Patriots (Belgium)

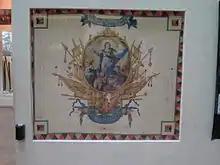
An original Statist military flag, depicting the Virgin Mary, preserved in the Royal Museum of the Army

The ranks of the Patriot army were the same as all other armies of their time. The army was organized before and during the beginning of the Brabant Revolution by its commander-in-chief Van der Mersch. Van der Mersch had served in the French and Austrian armies, and as such he organized the Patriot army like theaforementioned armies. One notable difference was that the army always fought with the help of the local population and preferred to fight in urban areas instead of on open fields as was usual for the time. When Von Schönfeld and Koehler took command of the army, they stopped fighting in cities due to a lack of experience with said strategy.